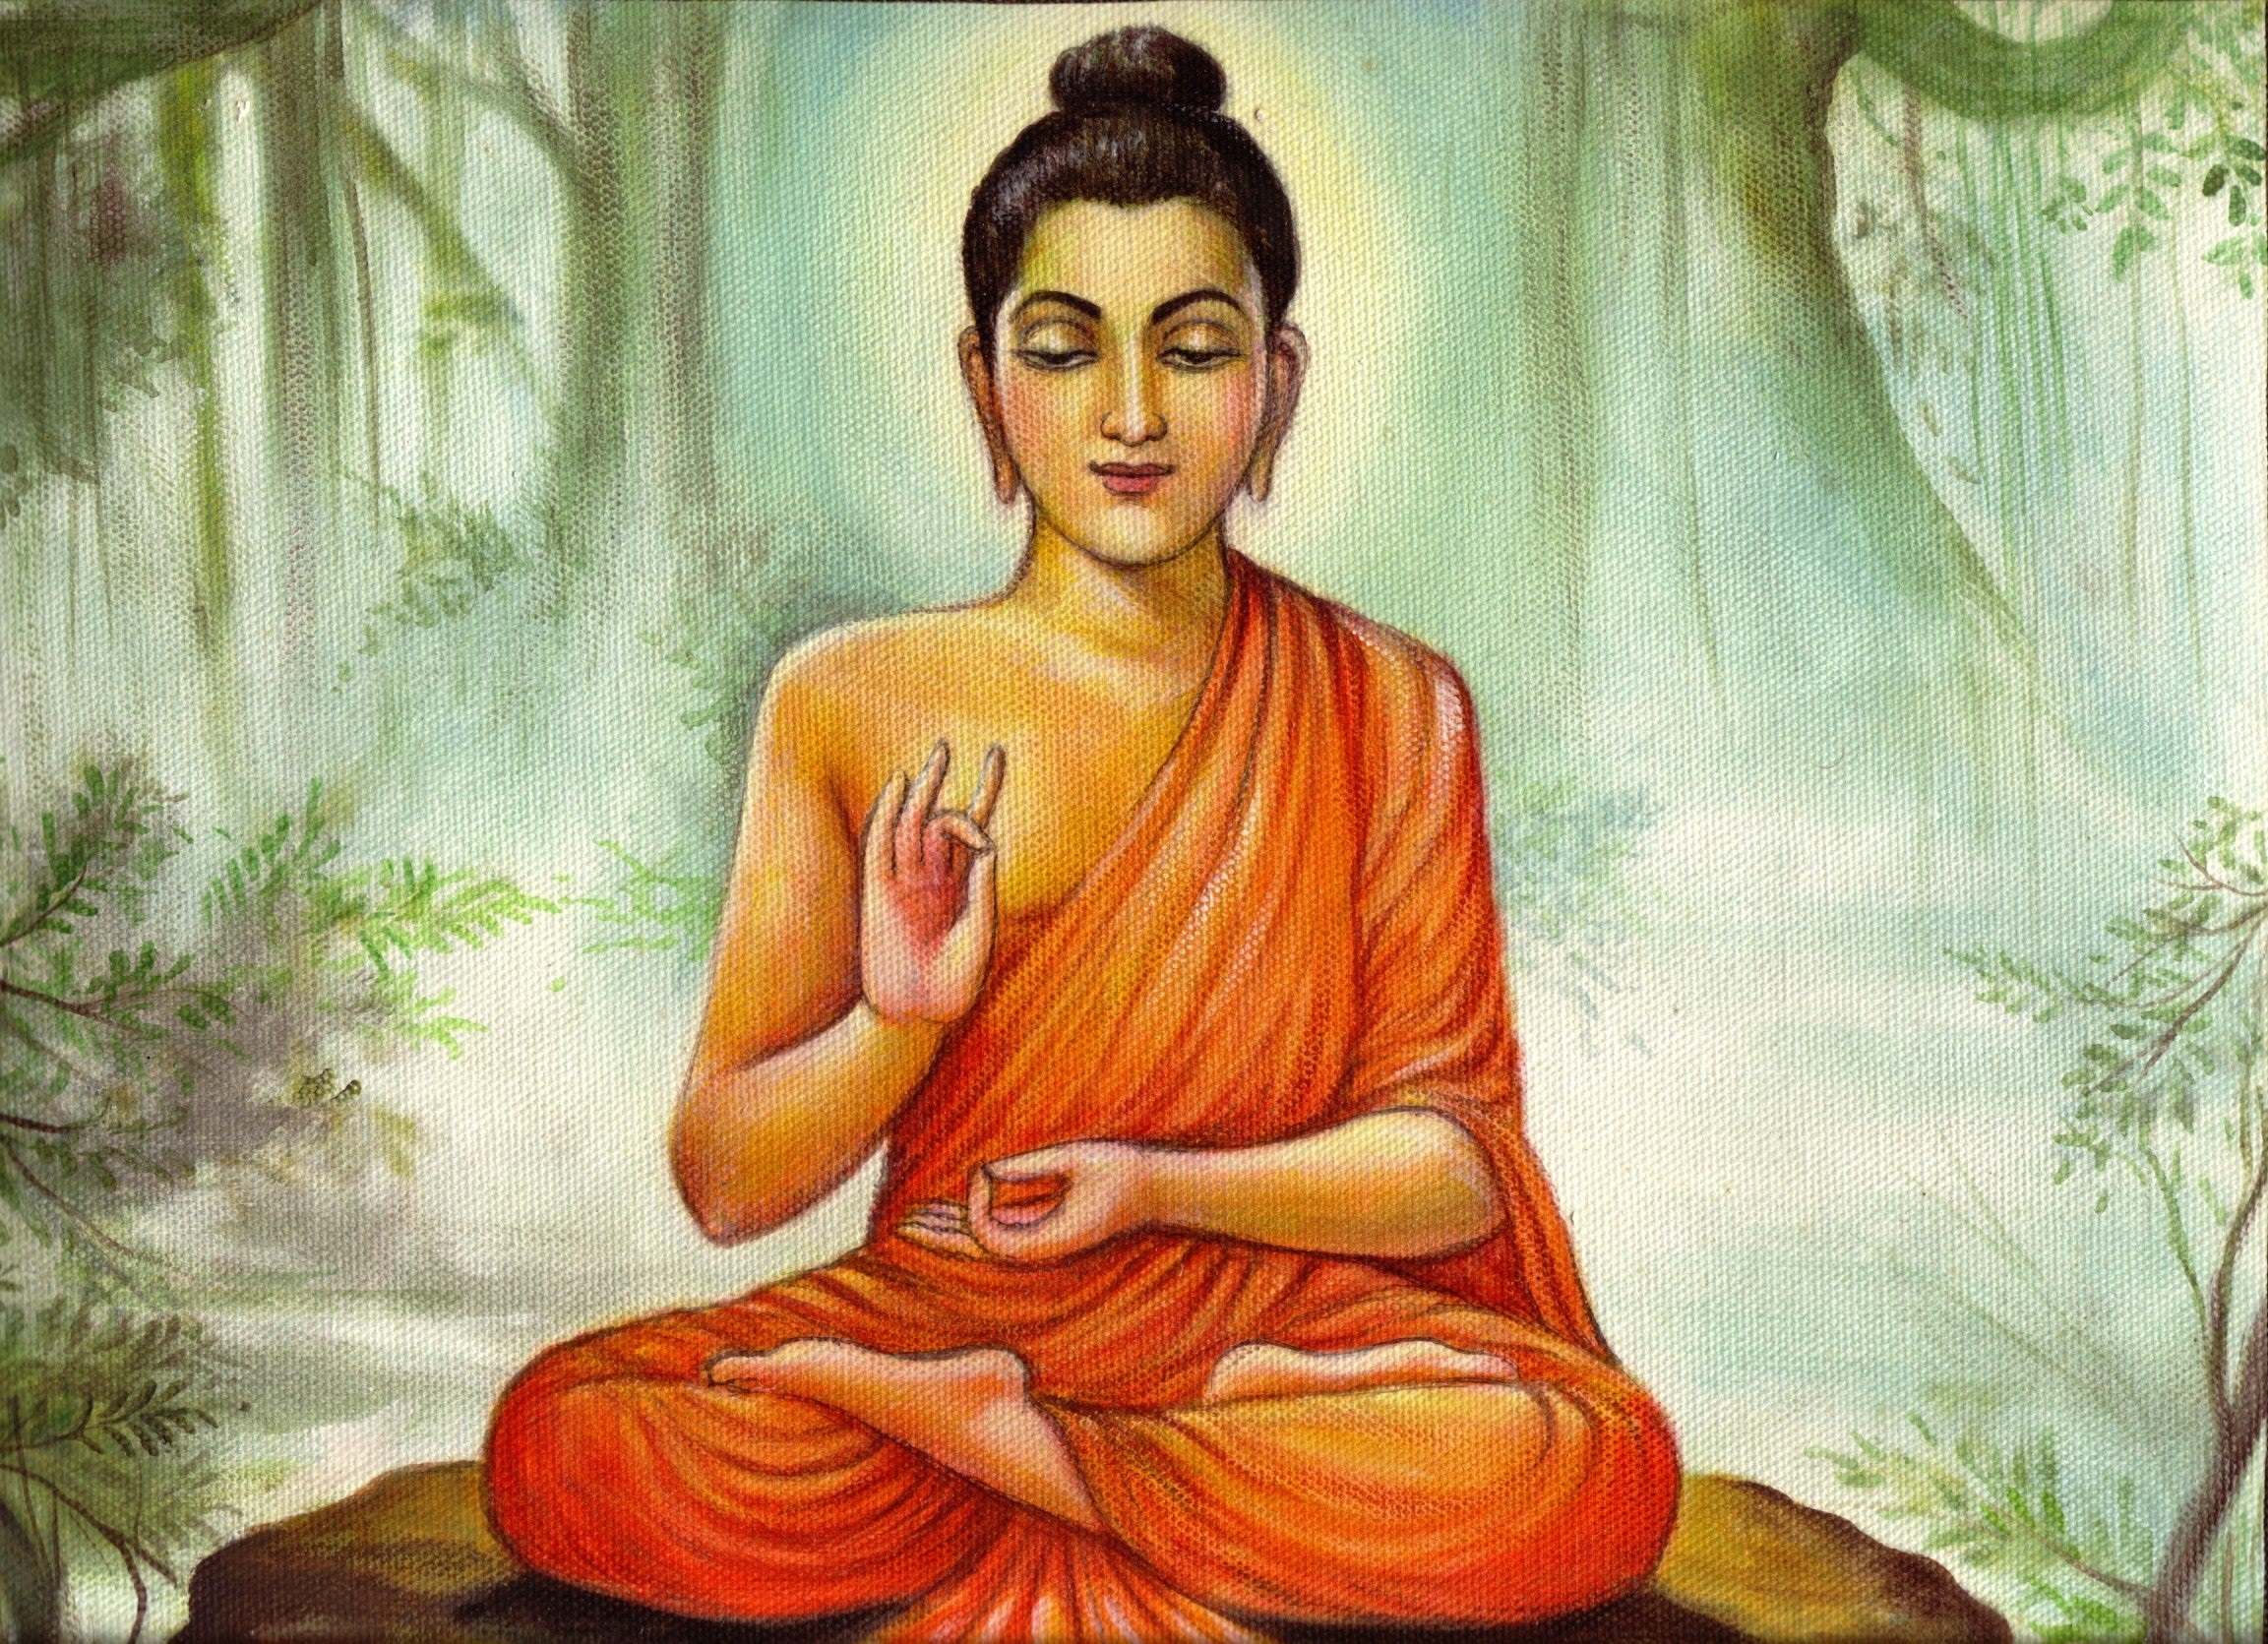
sitting, painting, meditation, fictional character, gautama buddha, human positions, human action, lord budha, teaching pictures